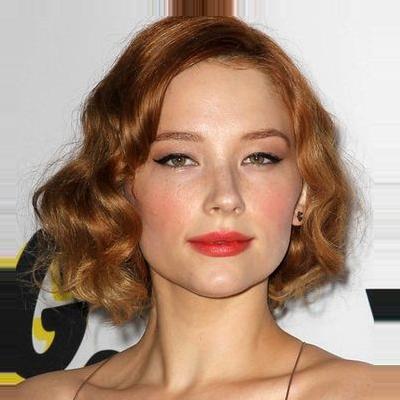
Age: 24